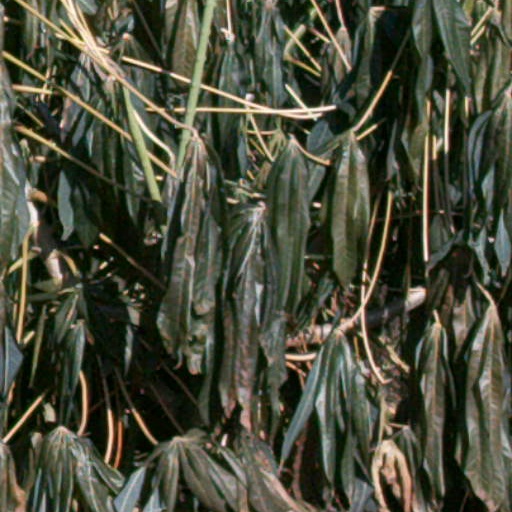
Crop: cassava